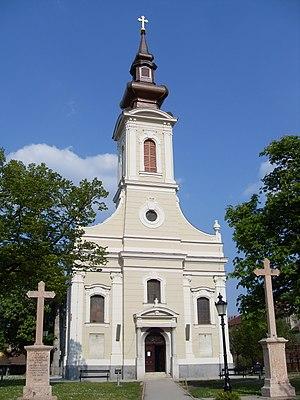
L'éparchie de Bačka est une éparchie, c'est-à-dire une circonscription de l'Église orthodoxe serbe. Elle a son siège à Novi Sad, la capitale de la province autonome de Voïvodine, en Serbie. À sa tête se trouve l'évêque Irinej.
Cet article recense les monuments culturels du district de Bačka septentrionale en Serbie, dans la province autonome de Voïvodine.
Les monuments culturels protégés constituent une catégorie de monuments de Serbie inscrits sur une liste de monuments bénéficiant de la protection de l'État. Il s'agit d'une troisième catégorie de monuments protégés classés, par leur importance, après les monuments culturels d'importance exceptionnelle et les monuments culturels de grande importance.